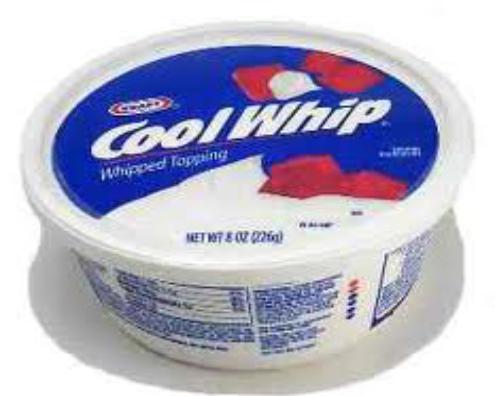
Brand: Cool Whip
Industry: Food